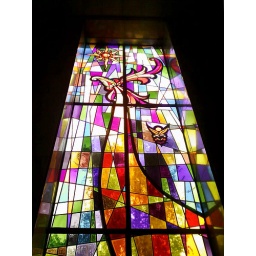
this is a beautiful stained window inside philam building in united nations ave.